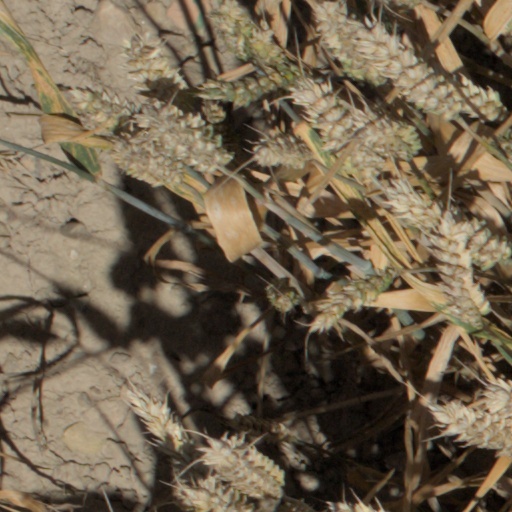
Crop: wheat